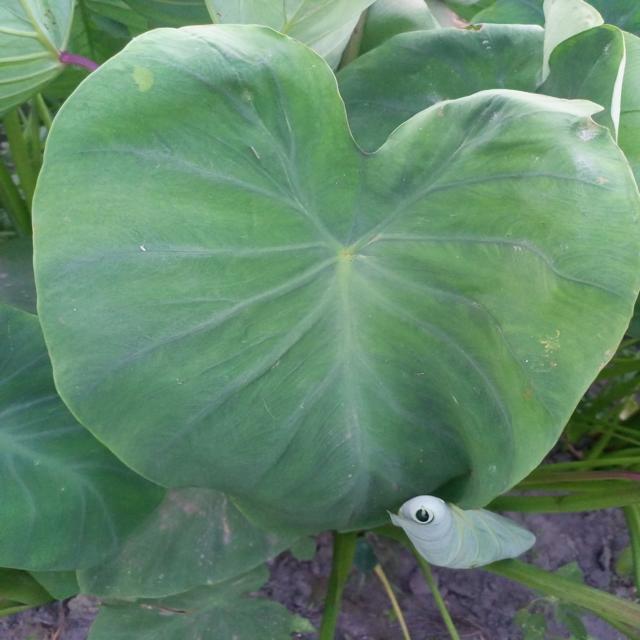
Label: Healthy